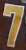
Number: 7